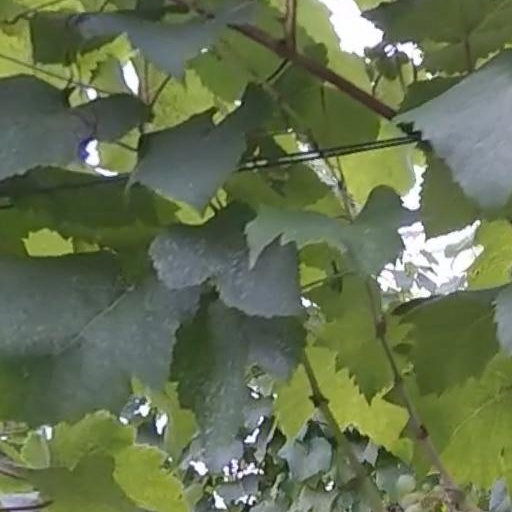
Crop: grape